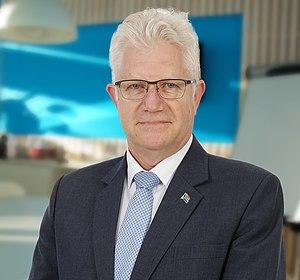
Le Cap-Occidental est une province située dans le sud-ouest de l'Afrique du Sud. Issue de la partie occidentale de l'ancienne province du Cap, sa capitale est Le Cap. Moins peuplée que la partie orientale, elle compte 6,3 millions d'habitants, faisant d'elle la quatrième province d'Afrique du Sud.
Le Premier ministre du Cap-Occidental est le chef du gouvernement de la province du Cap-Occidental en l'Afrique du Sud.